Metropolitan Police Department of the District of Columbia

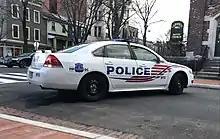
An MPD Chevrolet Impala blocking off a road

The current colors of MPD vehicles is an all-white body with red stripes and a single blue stripe that waves through the red stripes. The word "POLICE" is printed in large text on the side of the car, and "MPDC", with the MPD shield splitting MP and DC, on the rear quarter panels of the vehicle. The cruiser number is printed on the front fenders of the vehicle. The cruiser number is also printed on the roof of the vehicle as well as on the back right of the vehicle with the district or unit on the back left. The motto "We are here to help" is printed on the rear windows. "METROPOLITAN POLICE" is emblazoned on the back of the vehicle as well. The vehicles are designed and outfitted by Major Police Supply in Laurel, Maryland.